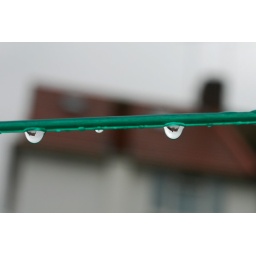
house reflected in water droplet